2010s in health and society

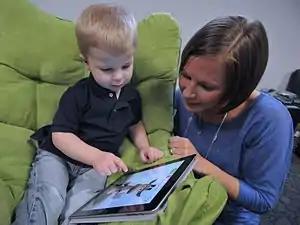

By the 2010s, younger people in many parts of the world had been surrounded by widespread internet use for their entire lives. The psychological effects of social media and the internet on the minds of young people, especially children, became an increasing concern during this decade.